Steven Rattner

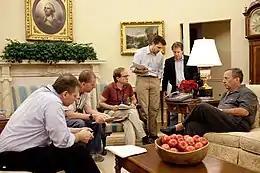
Advisors sit-in on phone calls between President Obama and regional politicians concerning the next day's announcement about General Motors filing for bankruptcy (May 31, 2009). From left: Treasury advisor Harry Wilson; Ron Bloom, auto industry advisor; Steven Rattner, Treasury Department auto industry advisor; Brian Deese, National Economic Council; Gene Sperling, economic advisor; and Larry Summers, Director of the National Economic Council.

During his tenure with "The New York Times" in Washington D.C., Rattner developed an interest in economic policy, drawing him to politics and public service. In the mid-1990s, he began to work actively on behalf of Democratic candidates, beginning with President Bill Clinton. In 2008, "Newsweek" reported that he had long aspired to a cabinet position.